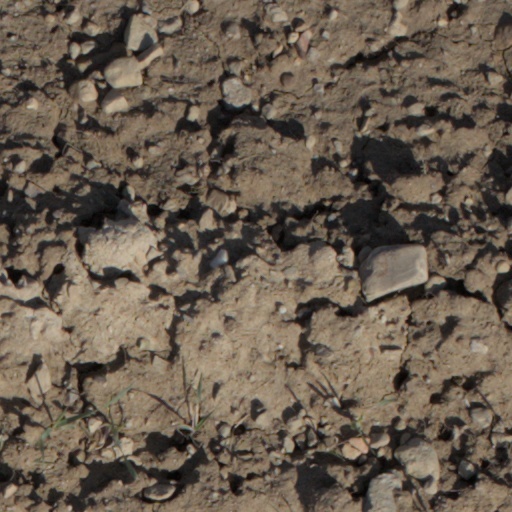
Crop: wheat